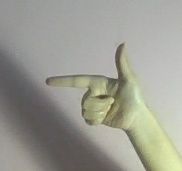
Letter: yaa